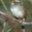
Label: bird